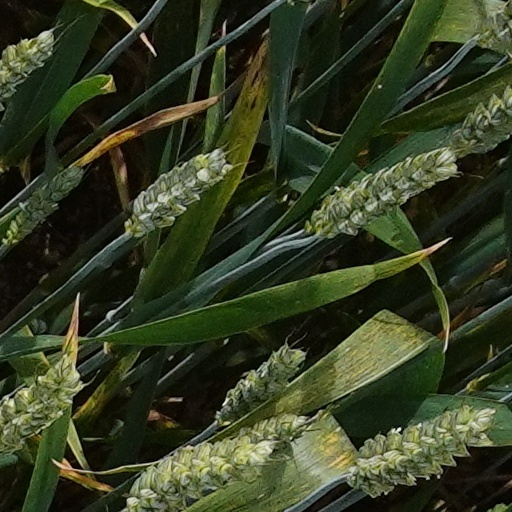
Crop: wheat